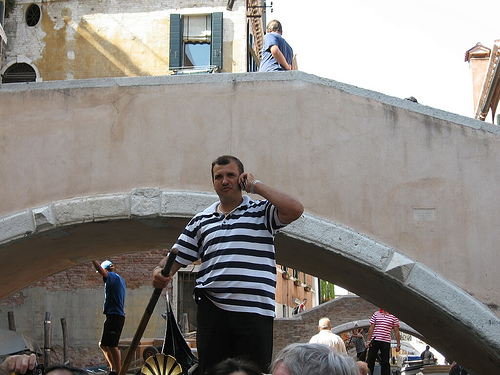
Reminds me of my trip to Venice. Going under the bridge in a boat is so romantic.